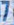
Number: 7